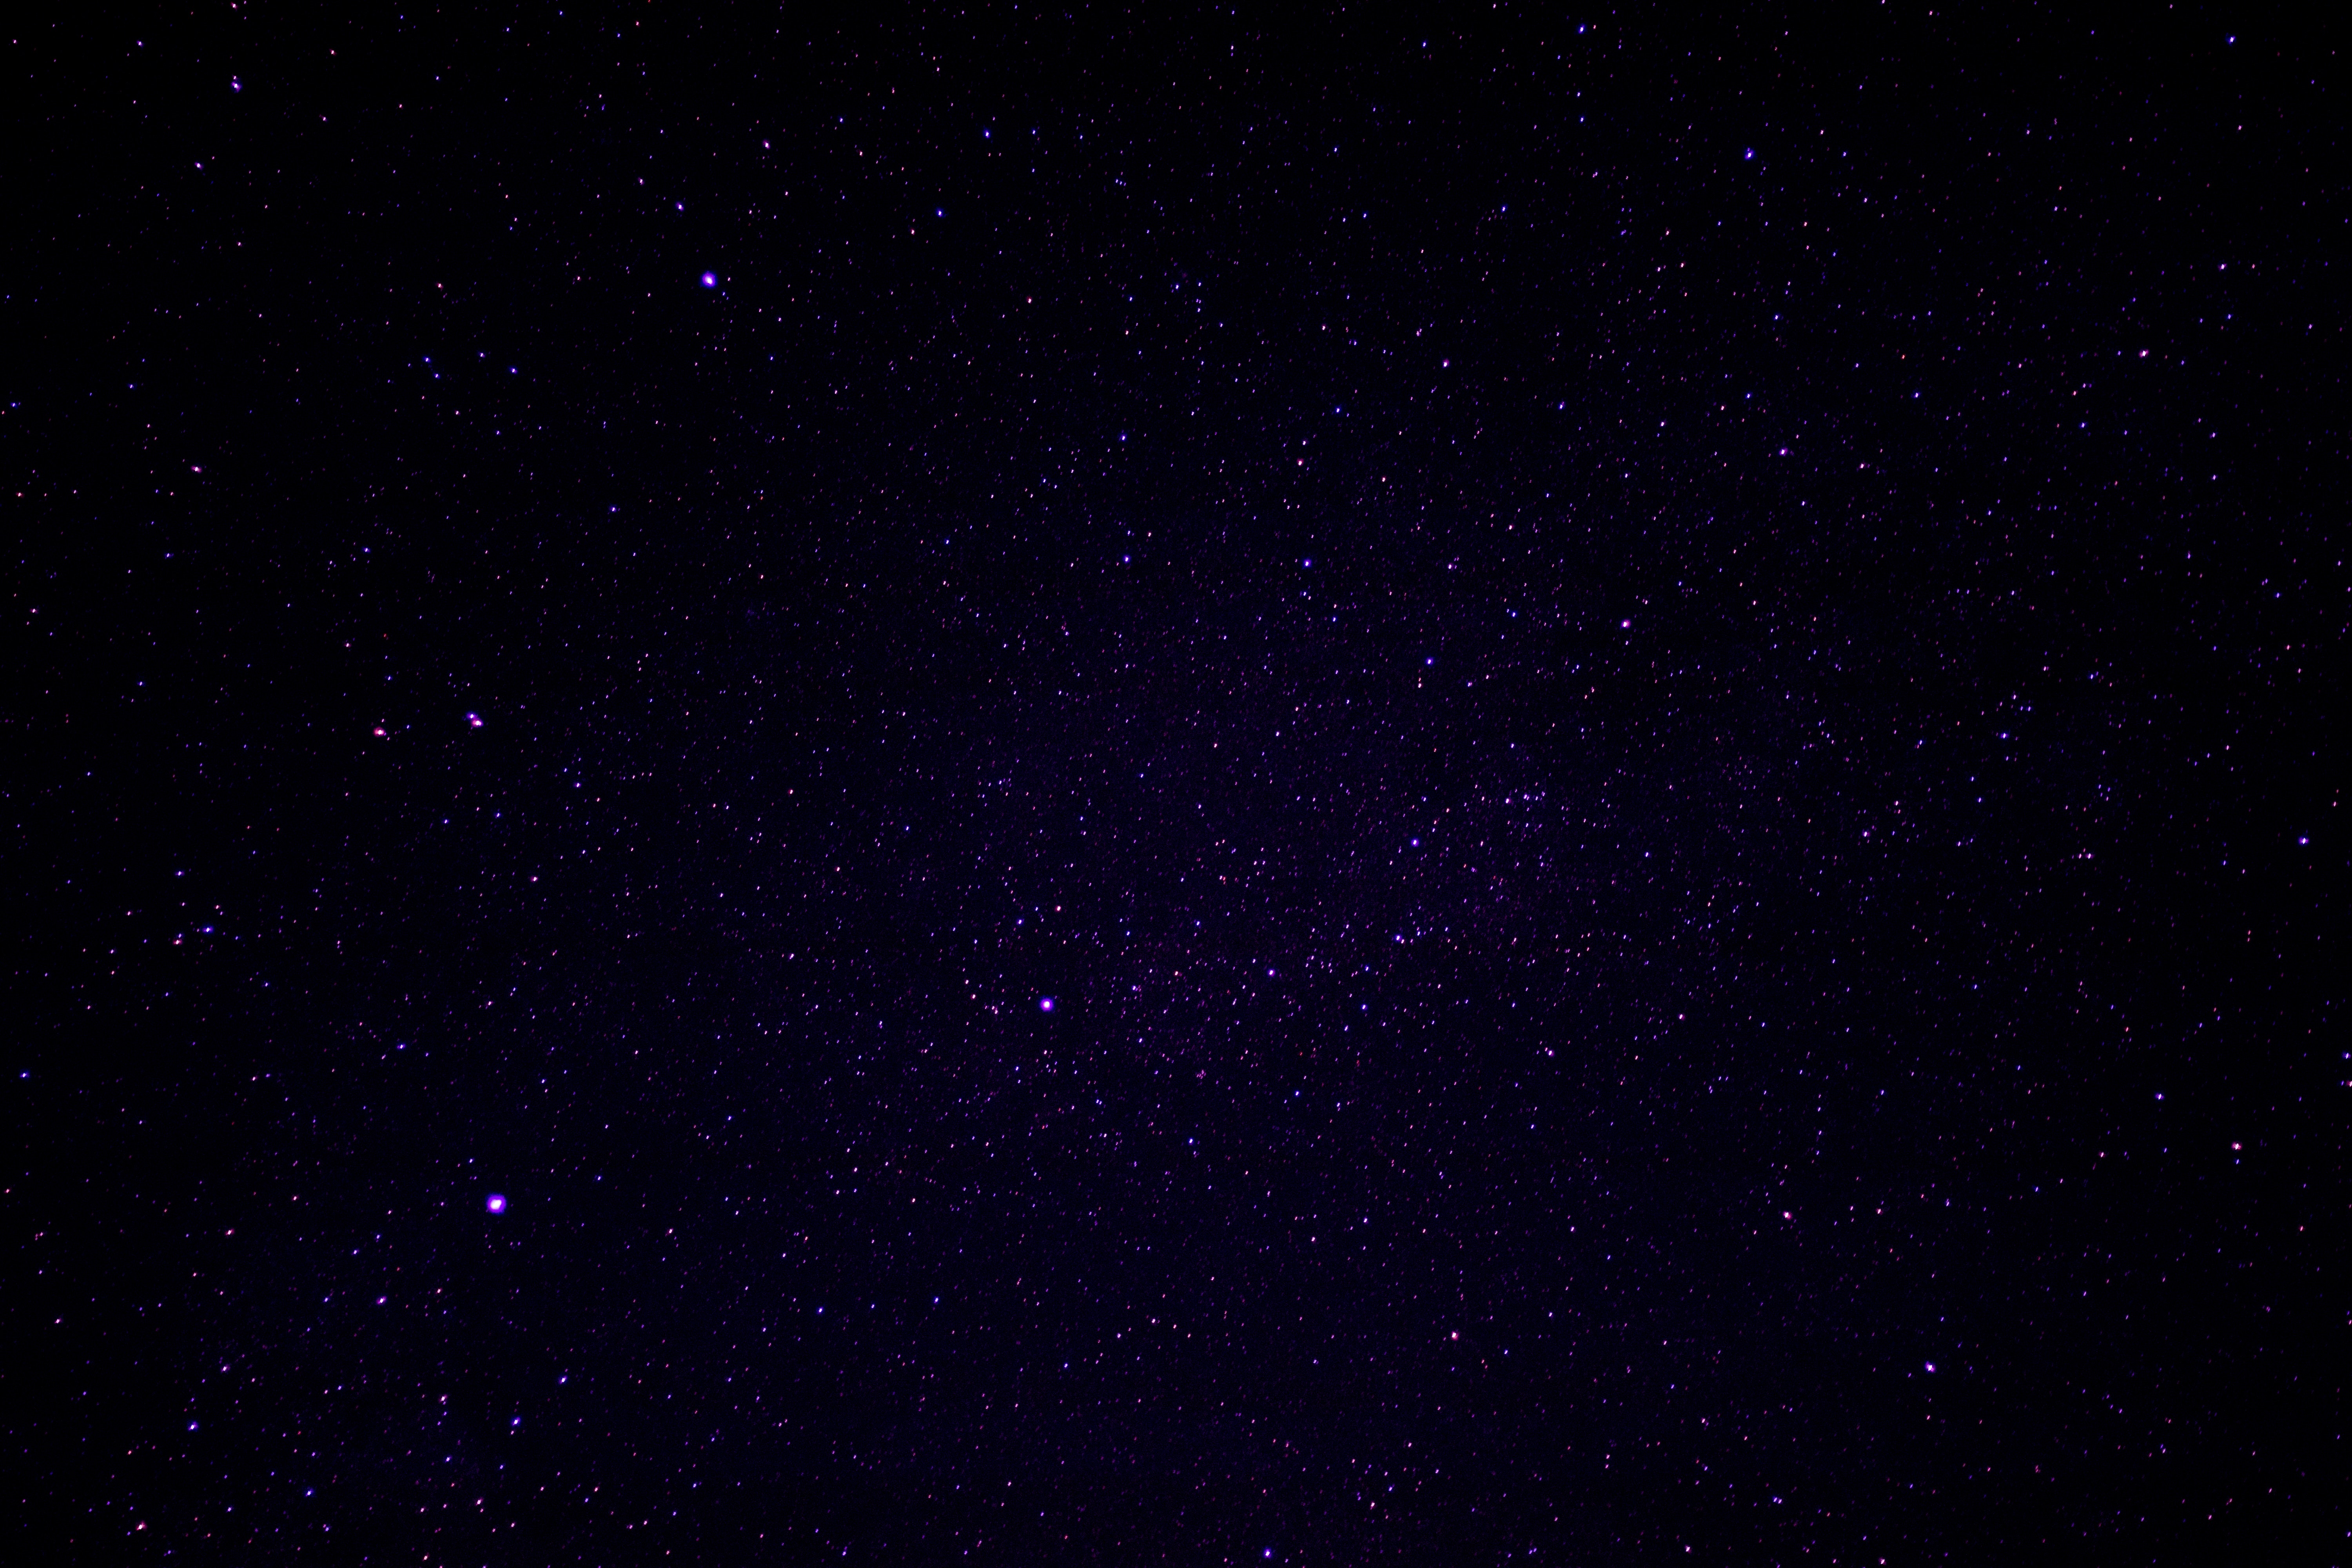
sky, night, star, atmosphere, constellation, space, darkness, black, galaxy, nebula, outer space, science, cool image, astronomy, universe, cool photo, midnight, phenomenon, astronomical object, atmosphere of earth, computer wallpaper, celestial event